The Unholy War

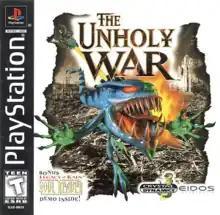
North American version cover art

The Unholy War is a PlayStation video game developed by Toys for Bob and published by Eidos Interactive. It is a fighting game in which characters fight in a 3D environment using melee and projectile attacks. The game came with a demo of "".